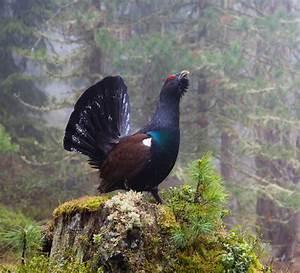
chicken